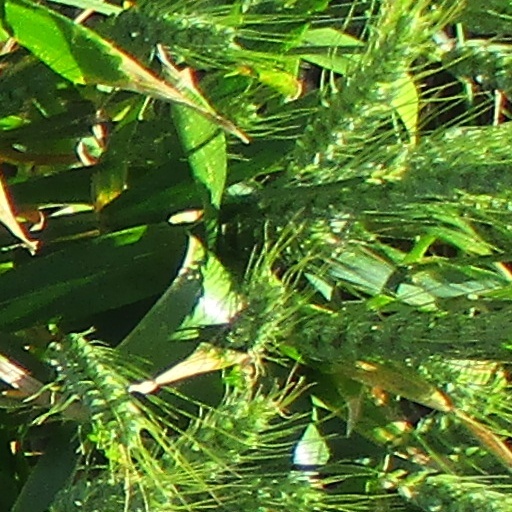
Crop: wheat